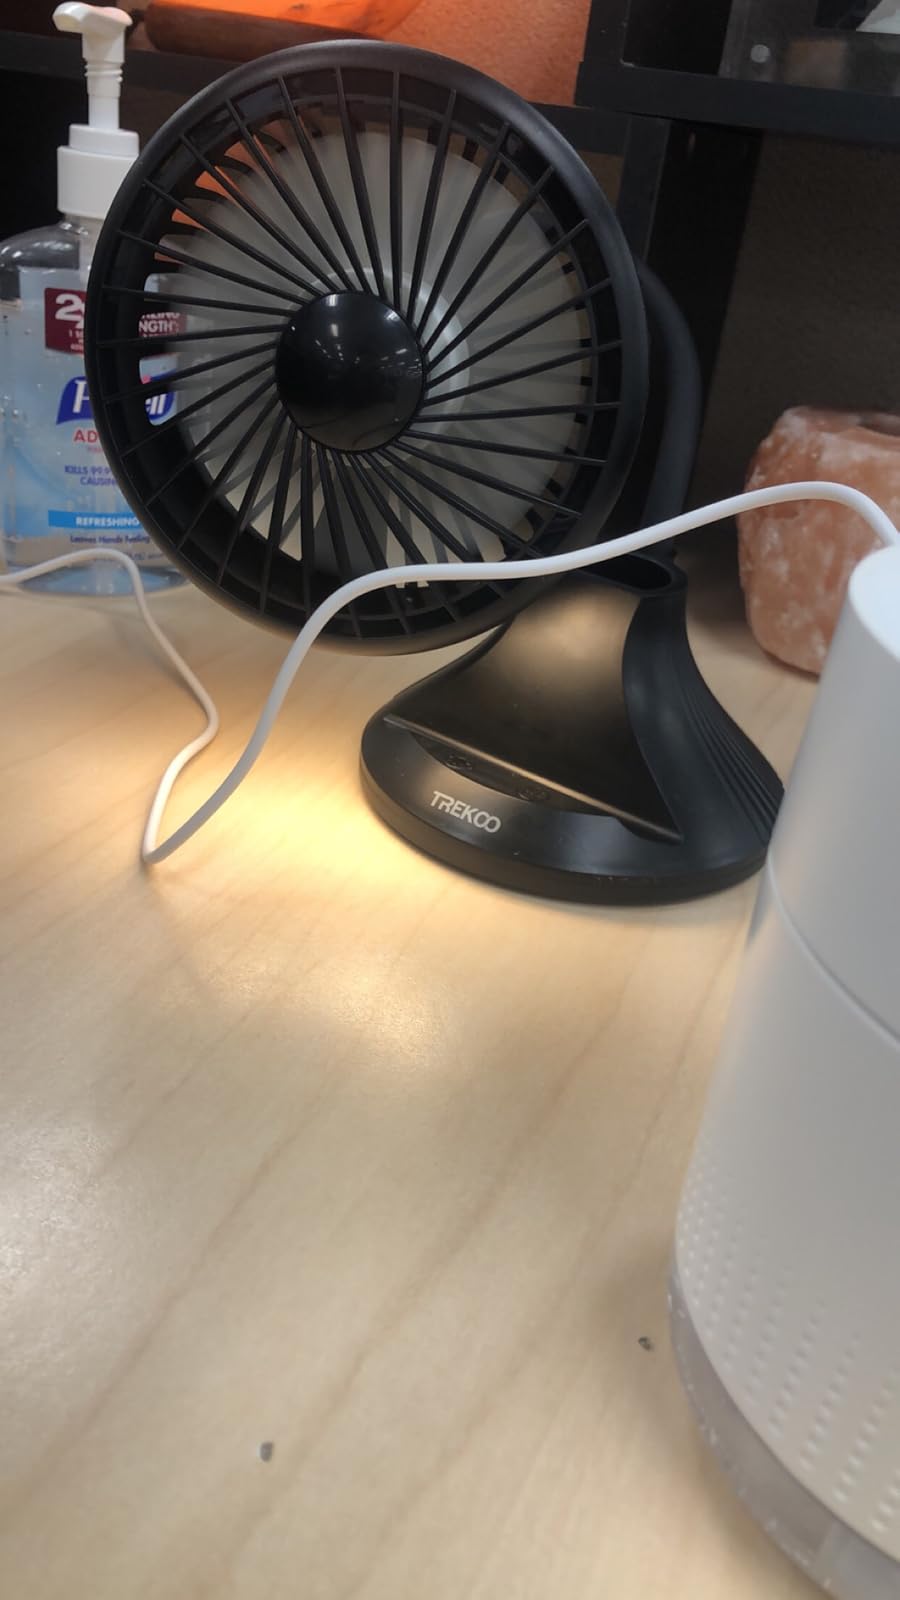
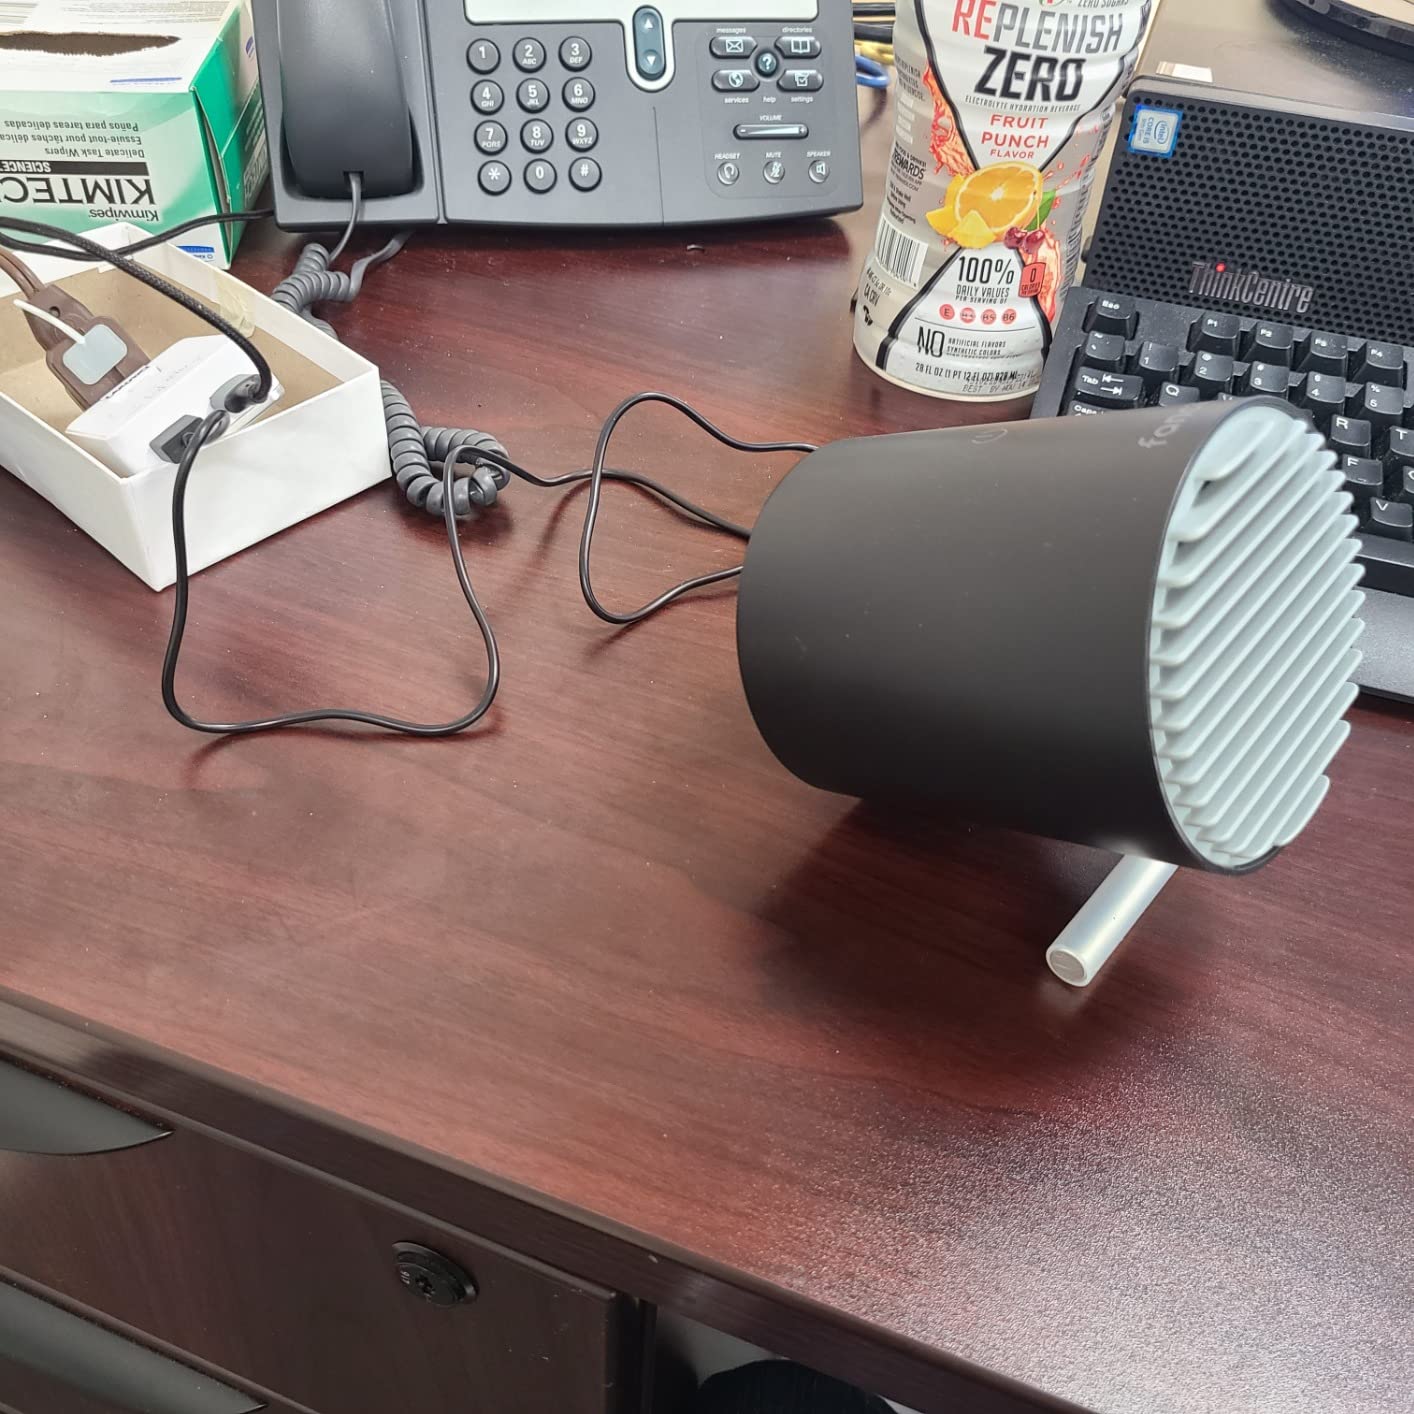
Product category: fan
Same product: no